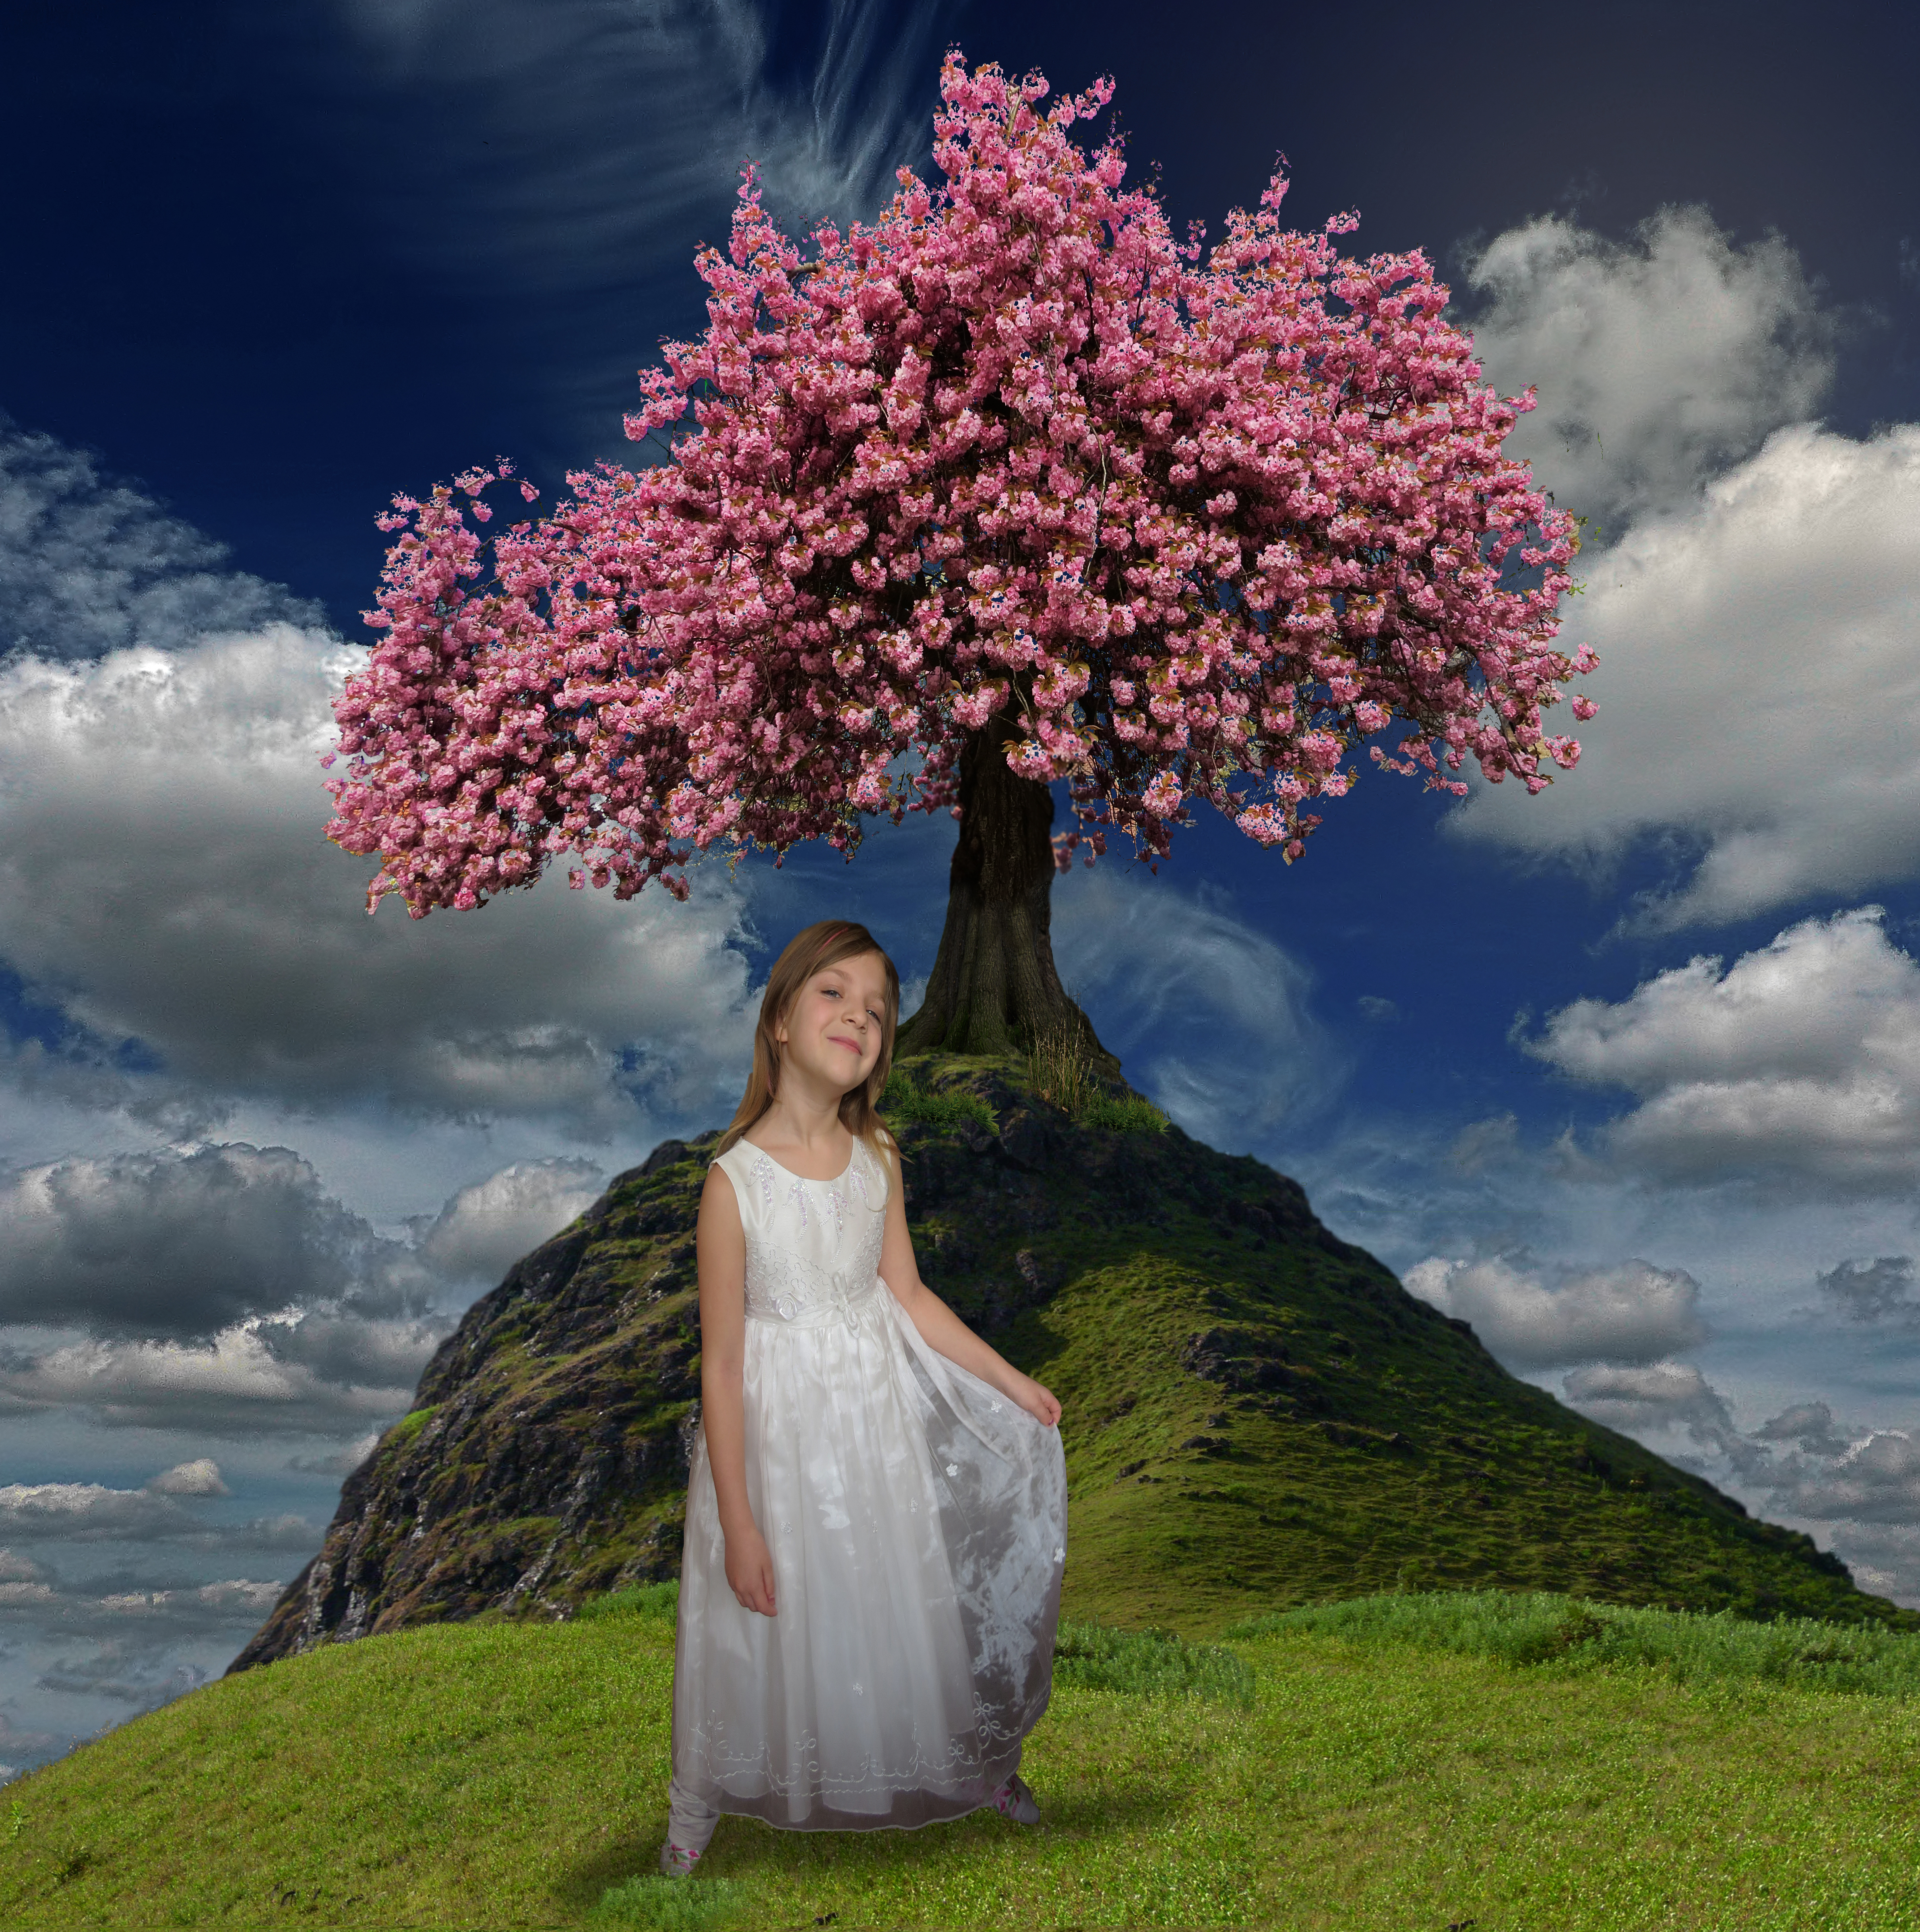
girl, sky, nature, flower, pink, tree, woody plant, spring, plant, blossom, cloud, branch, grass, photomontage, landscape, computer wallpaper, petal